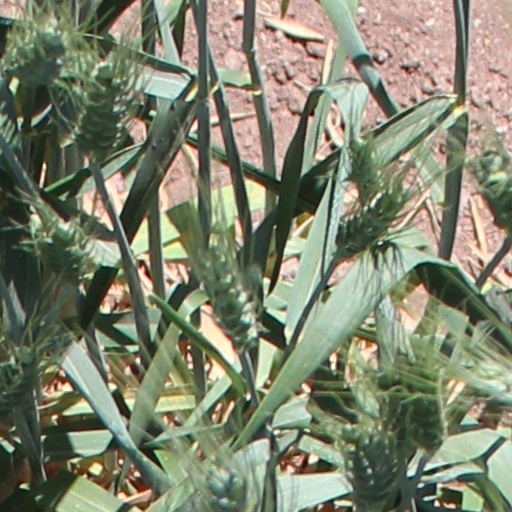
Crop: wheat